Oberheim DMX

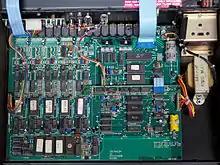
Oberheim DX processor board, showing the EPROM chips containing samples

Immediately following the success of the Linn LM-1, other manufacturers began to develop and release drum machines intended to compete with the LM-1's ease of programmability and realistic sound quality. The DMX featured sampled sounds of real drums, as well as individual tuning controls for each drum voice and a swing function. In addition, it boasted several humanizing elements such as rolls, flams, and timing variations that were meant to mimic those of real drummers.